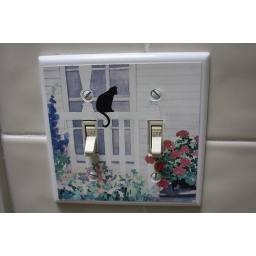
black cat switch plate in guest bathroom